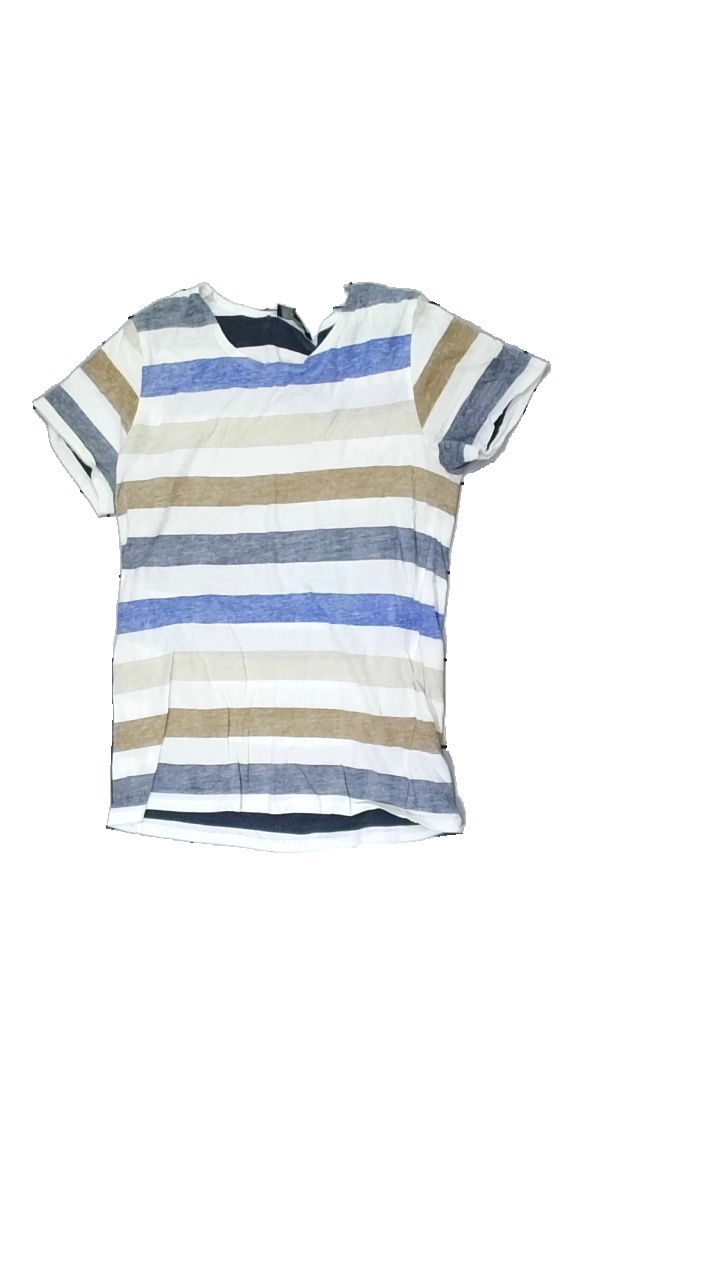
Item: T-shirt (Ladies)
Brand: Velour
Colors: White, Beige, Blue
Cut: Regular
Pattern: Striped
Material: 100% cotton
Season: All
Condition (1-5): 4
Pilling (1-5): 4
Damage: no intensity in color, crooked seems
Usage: Recycle
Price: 50-100